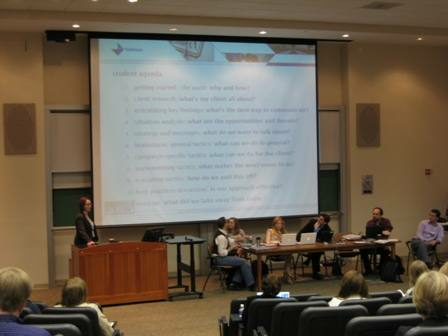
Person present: Yes